William Joseph Chaminade

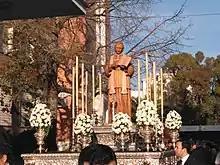
Procession

The process of inquiry for the cause of Chaminade's canonization was opened in 1909, with testimony taken in until 1912 in France and Spain, where he had lived. Chaminade's spiritual writings were approved by theologians on 3 March 1916, and his cause was officially opened in Rome on 8 May 1918, granting him the title of Servant of God. Study on the matter continued until 1973, when Chaminade was declared Venerable by Pope Paul VI.